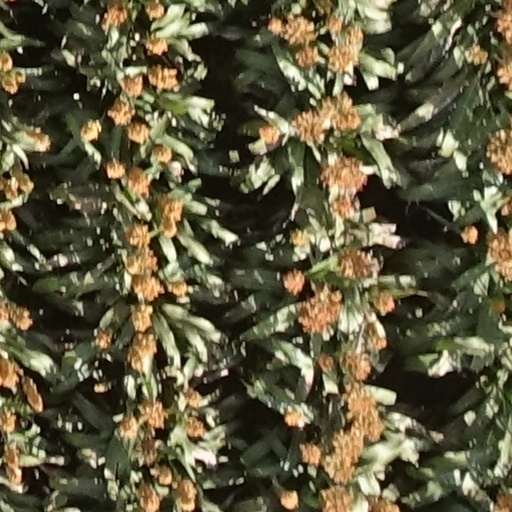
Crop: sorghum